Mass Effect

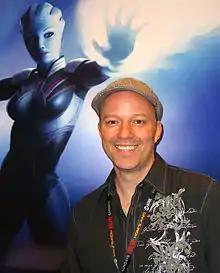
Writer Mac Walters in front of a "Mass Effect" poster at the Dark Horse Comics booth at the 2011 New York Comic Con

On November 23, 2021, "Deadline Hollywood" reported that negotiations were underway to adapt the "Mass Effect" franchise for Amazon Prime Video. In November 2024, Amazon officially announced the series was in development with Karim Zreik producing under his Cedar Tree Productions banner alongside Ari Arad and Michael Gamble of Electronic Arts. Daniel Casey is slated to write and produce the work. On June 6, 2025, Doug Jung was hired to serve as showrunner for the series.